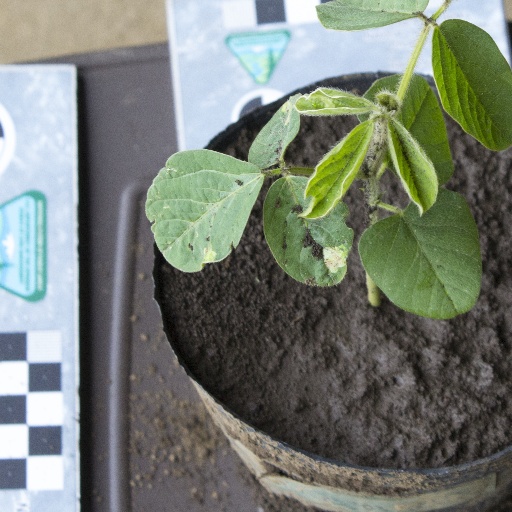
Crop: soybean